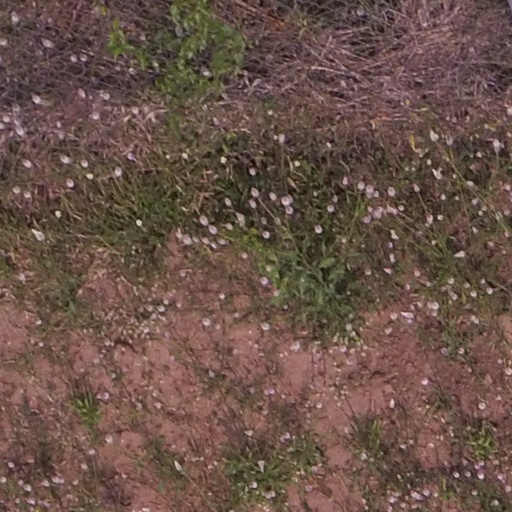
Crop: maize; corn